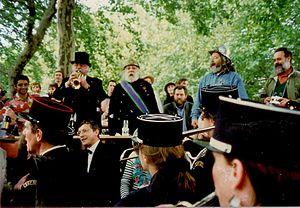
On entonne l'hymne national des Beaux-Arts
Le Pompier est une chanson du folklore étudiant français, introduite en 1885.